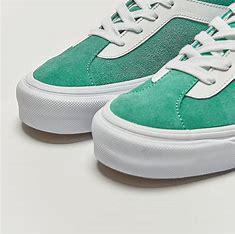
Brand: Vans
Model: Bold NI